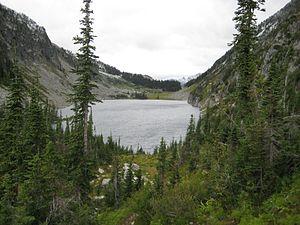
Le lac Kokanee est un lac situé en Colombie-Britannique à l'ouest du Canada.